John Gibbons (DJ)

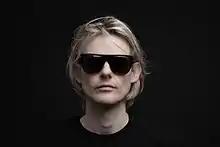

John Gibbons is an Irish DJ and record producer based in London. He is best known for his singles, "Would I Lie to You" and the follow-up, "P.Y.T. (Pretty Young Thing)".